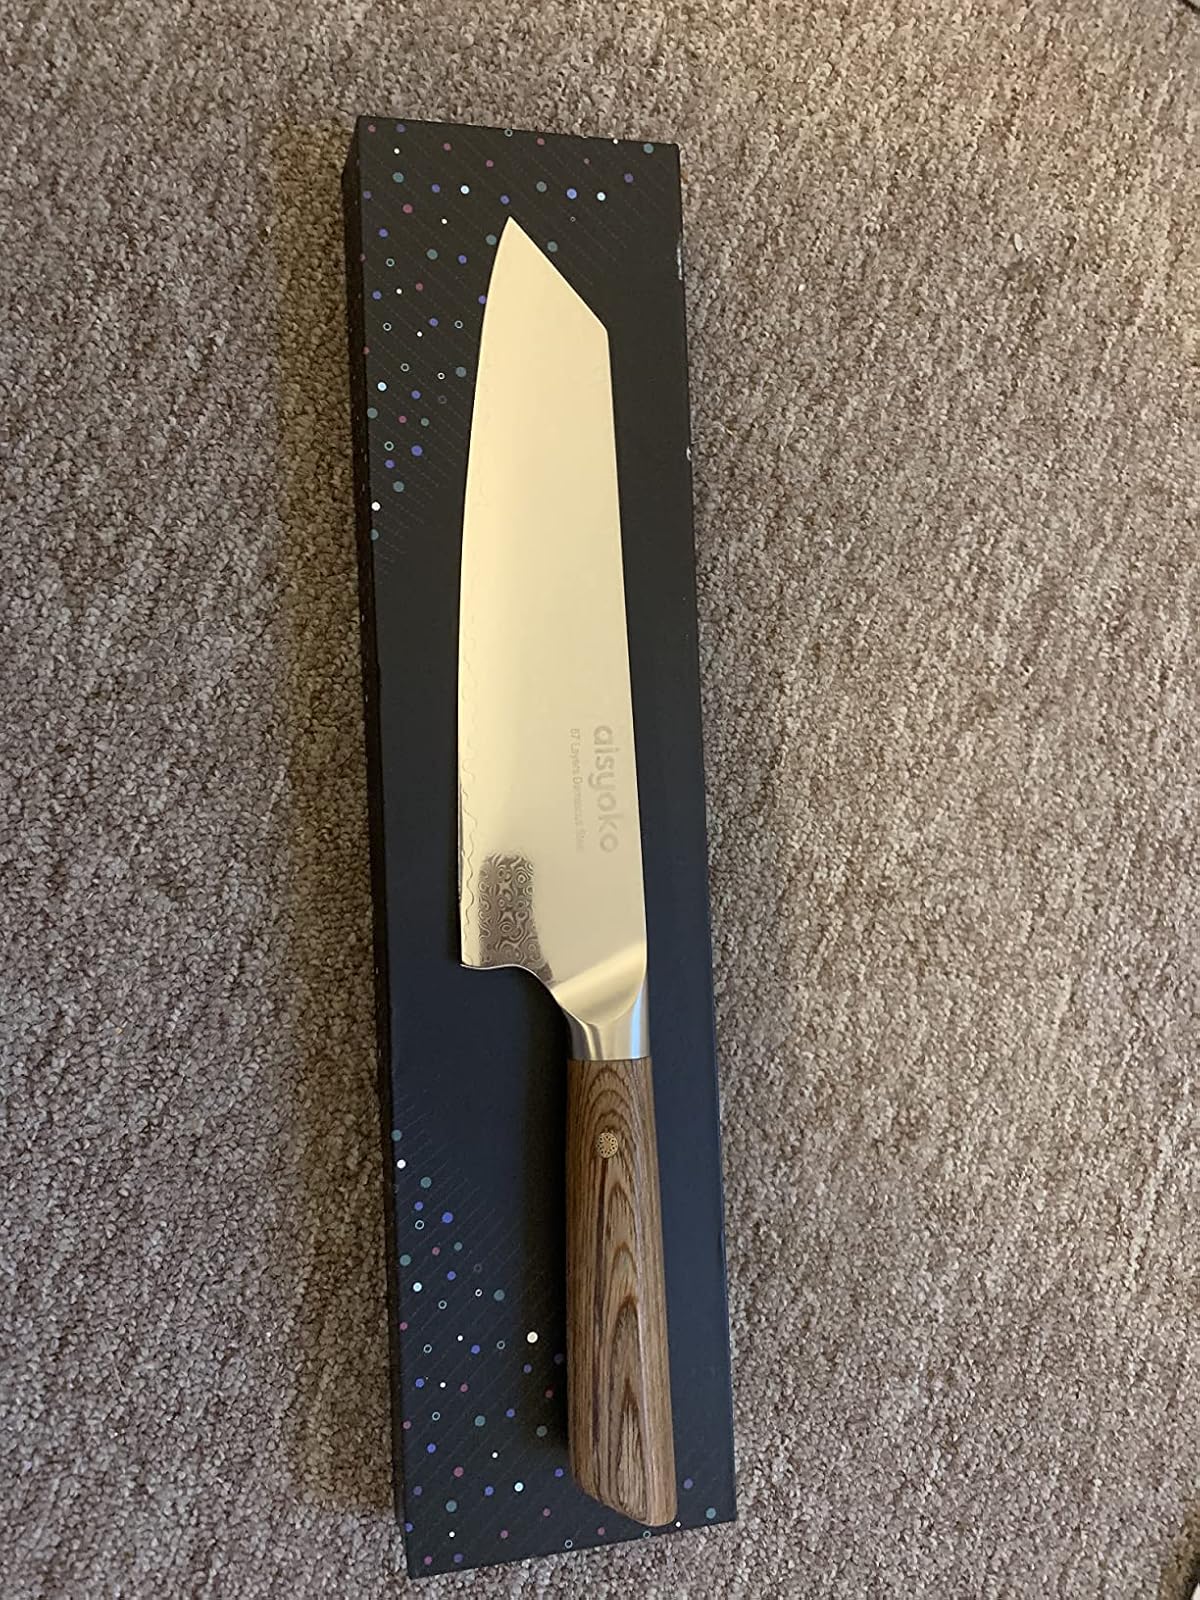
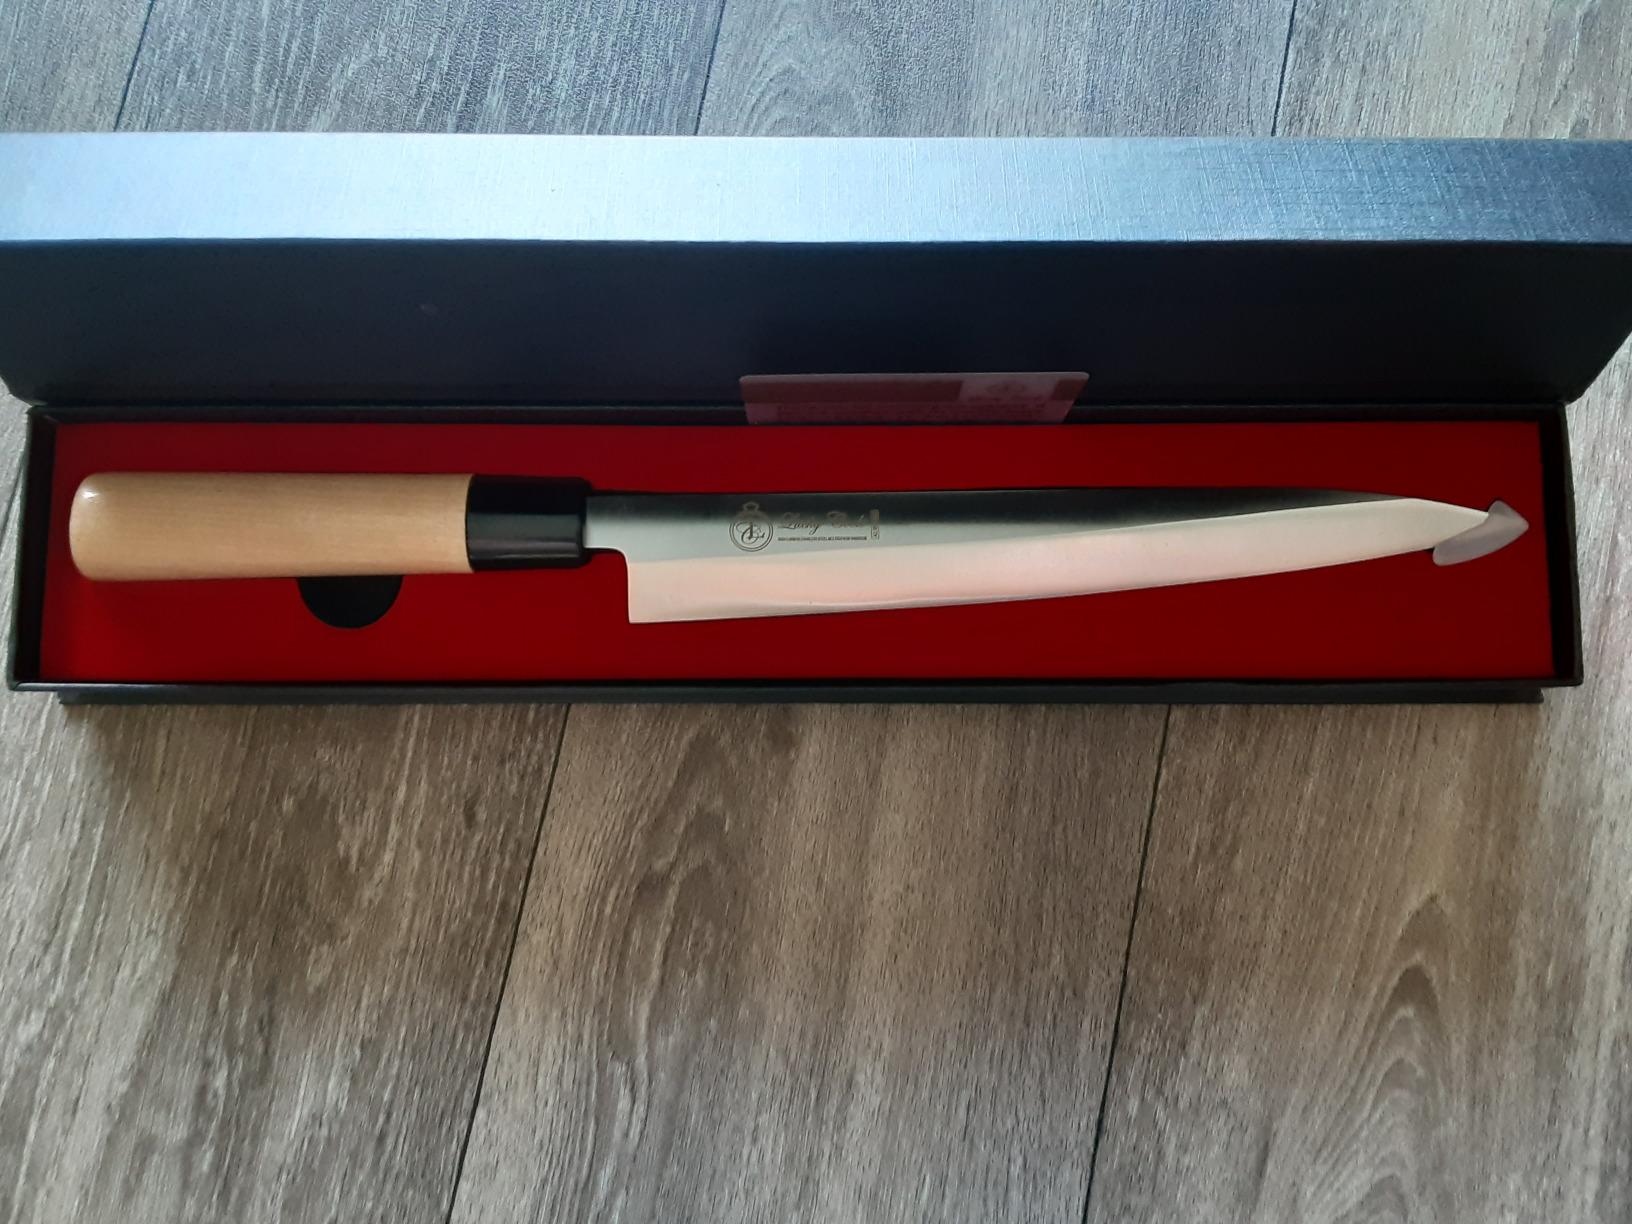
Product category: items_knife
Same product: no